Western European Union

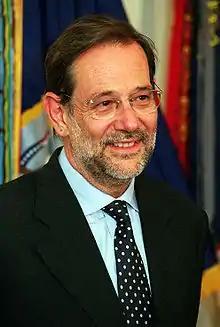
High Representative Javier Solana (September 1999)

The Treaty of Amsterdam, which entered into force in 1999, transferred the WEU's Petersberg tasks to the EU, and stated that the EU's Common Security and Defence Policy (CSDP), replacing the WEU's ESDI, would be 'progressively framed' on the basis of these tasks.